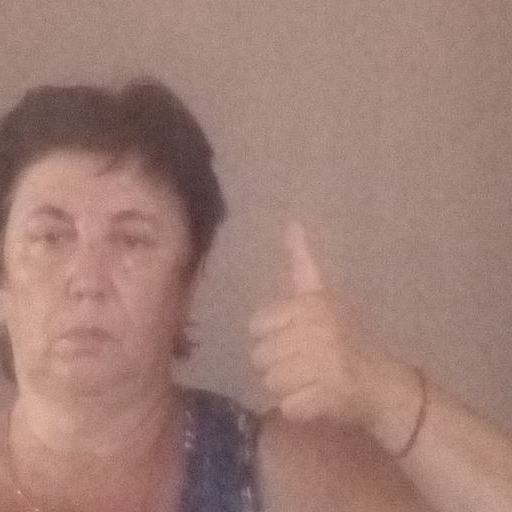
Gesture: like